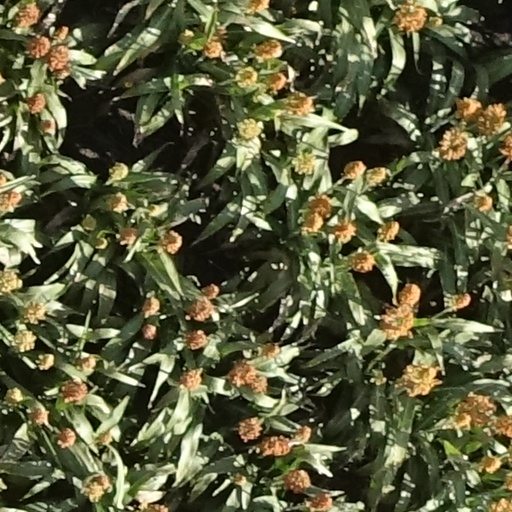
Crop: sorghum